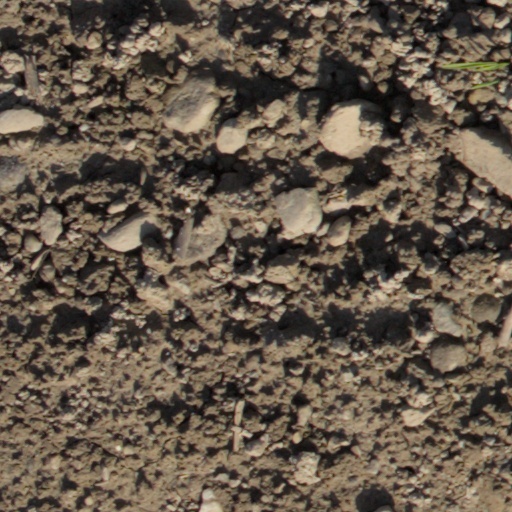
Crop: wheat